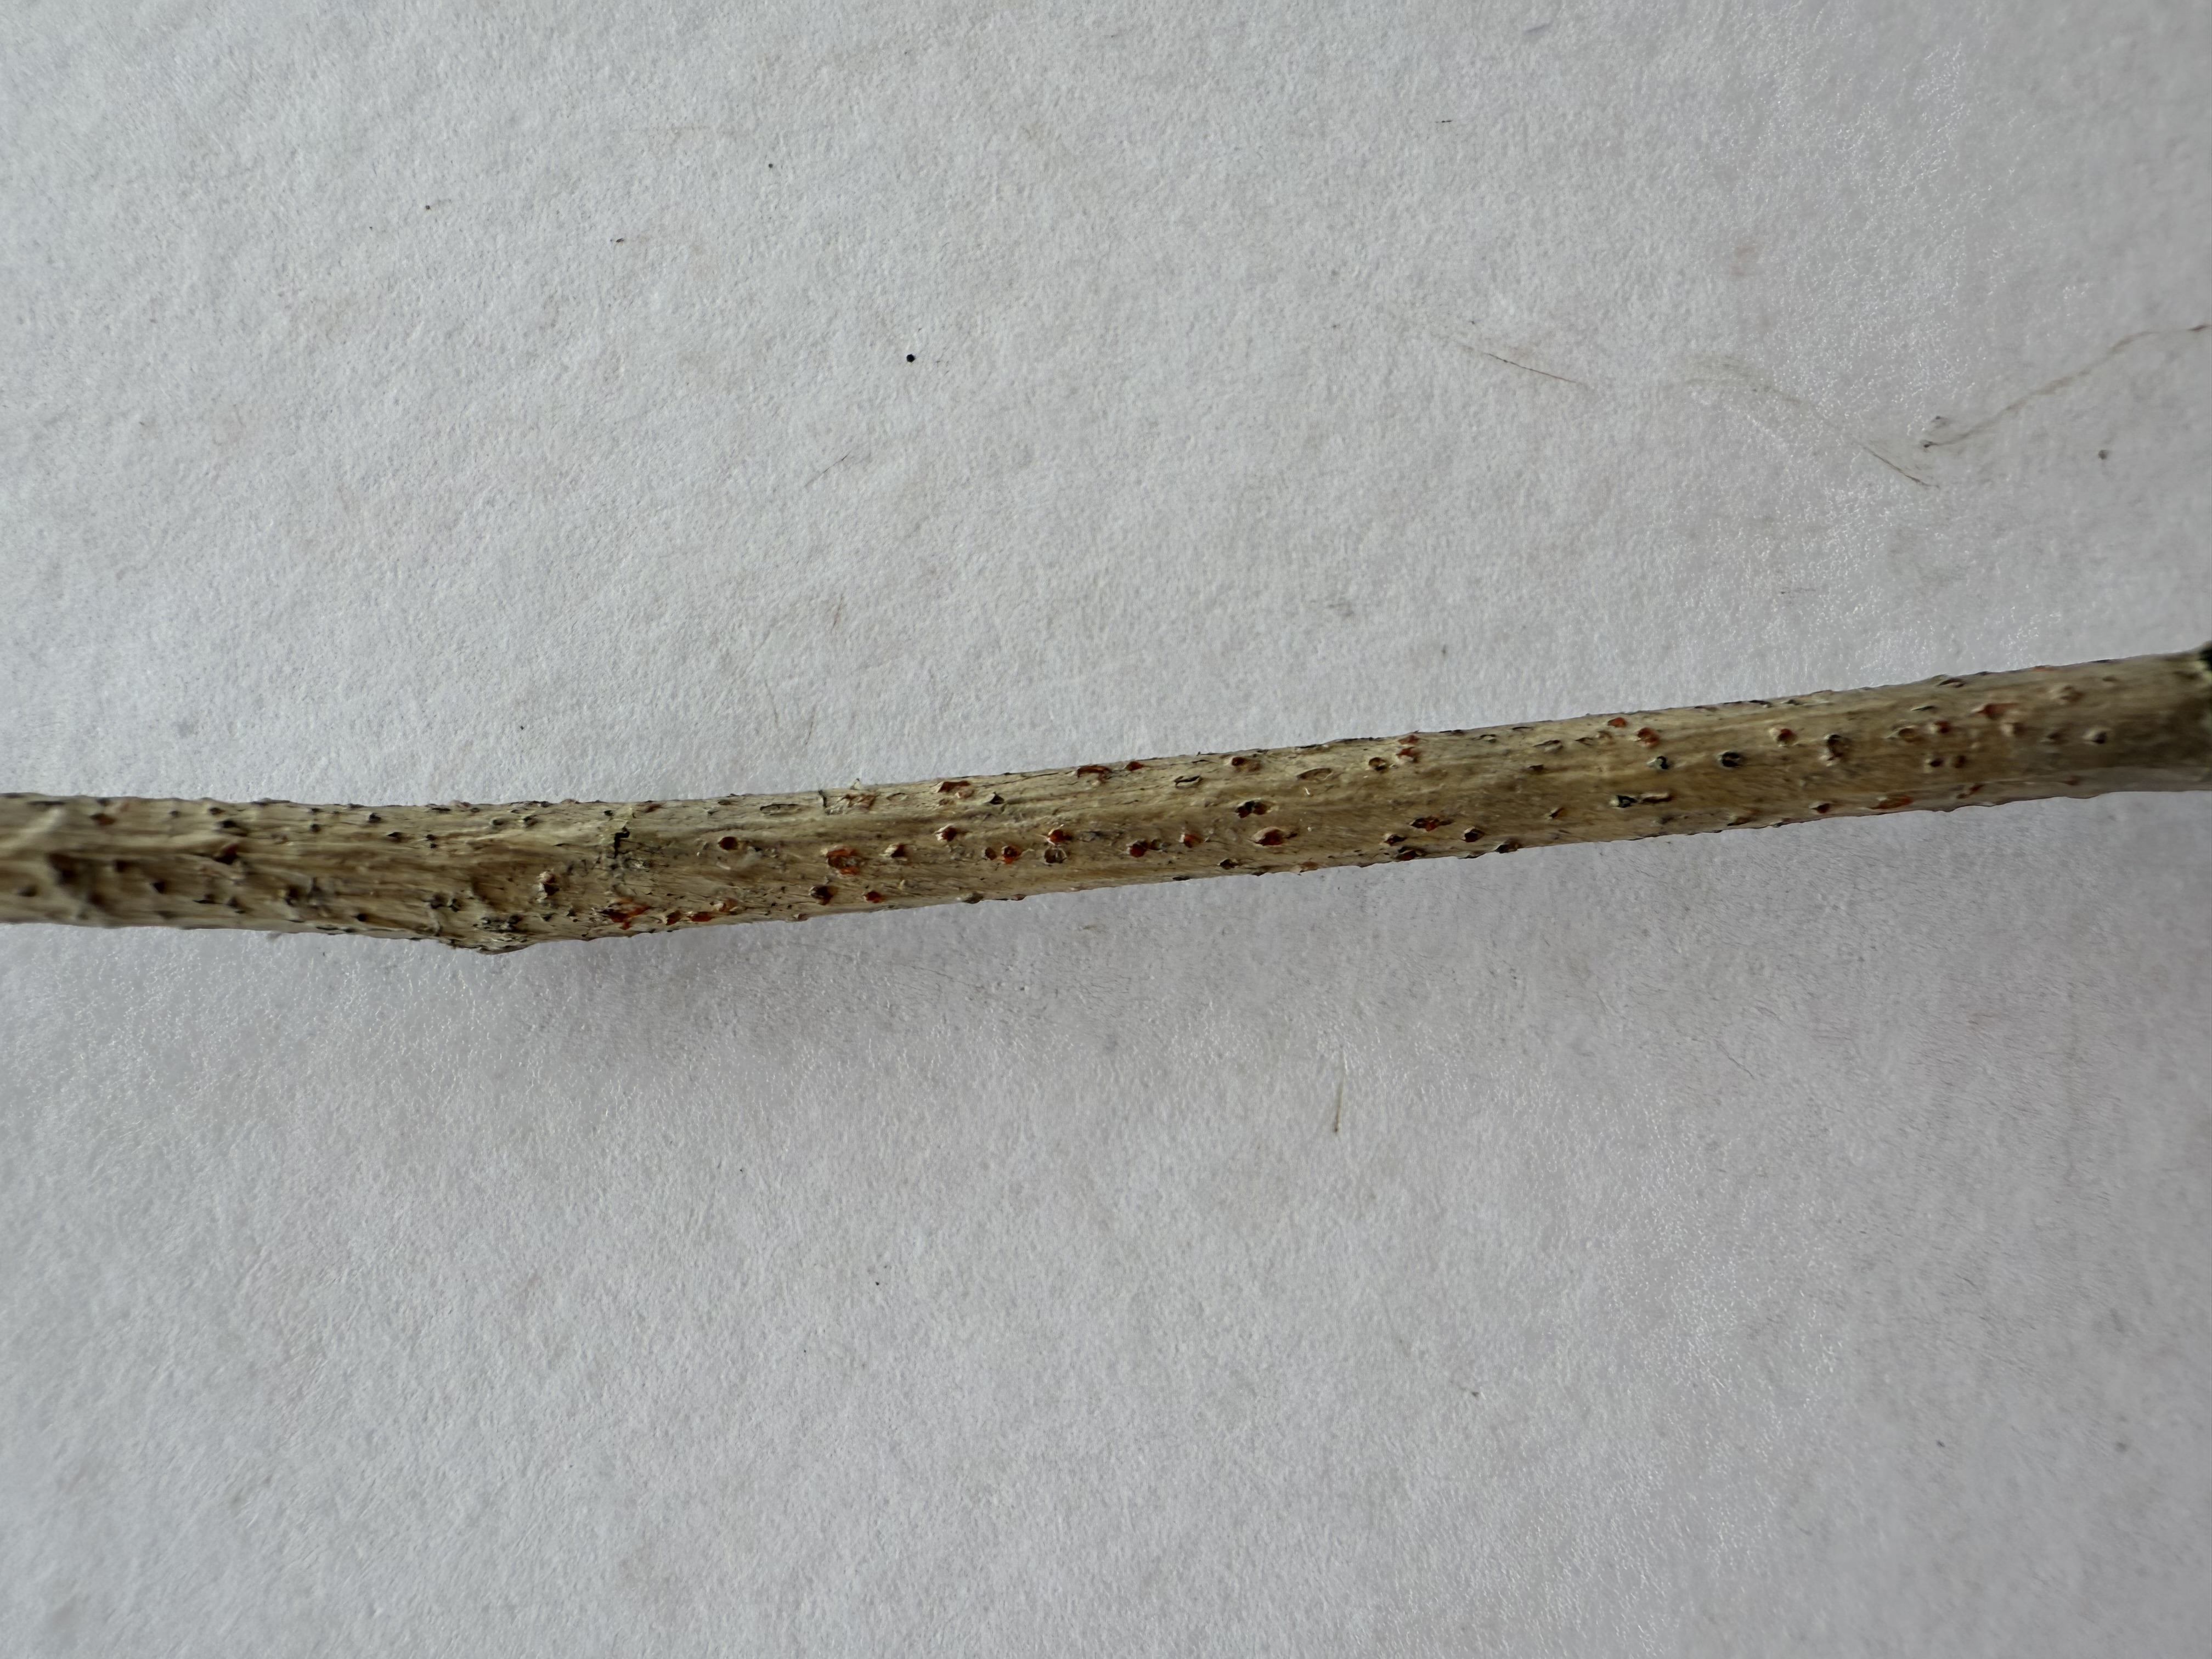
Variety: Black Mulberry